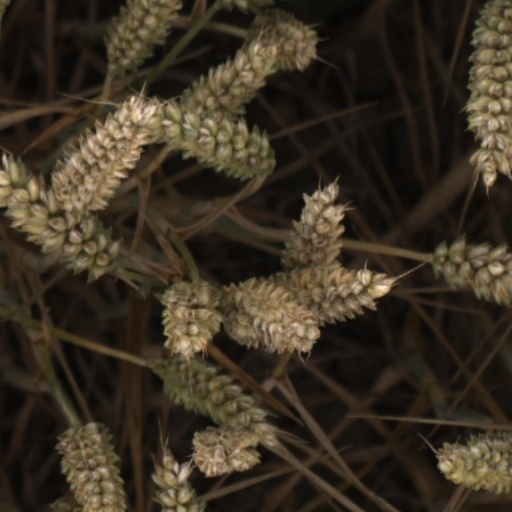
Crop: wheat